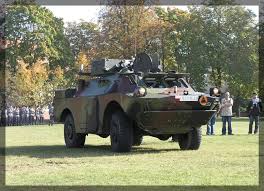
Label: BTR